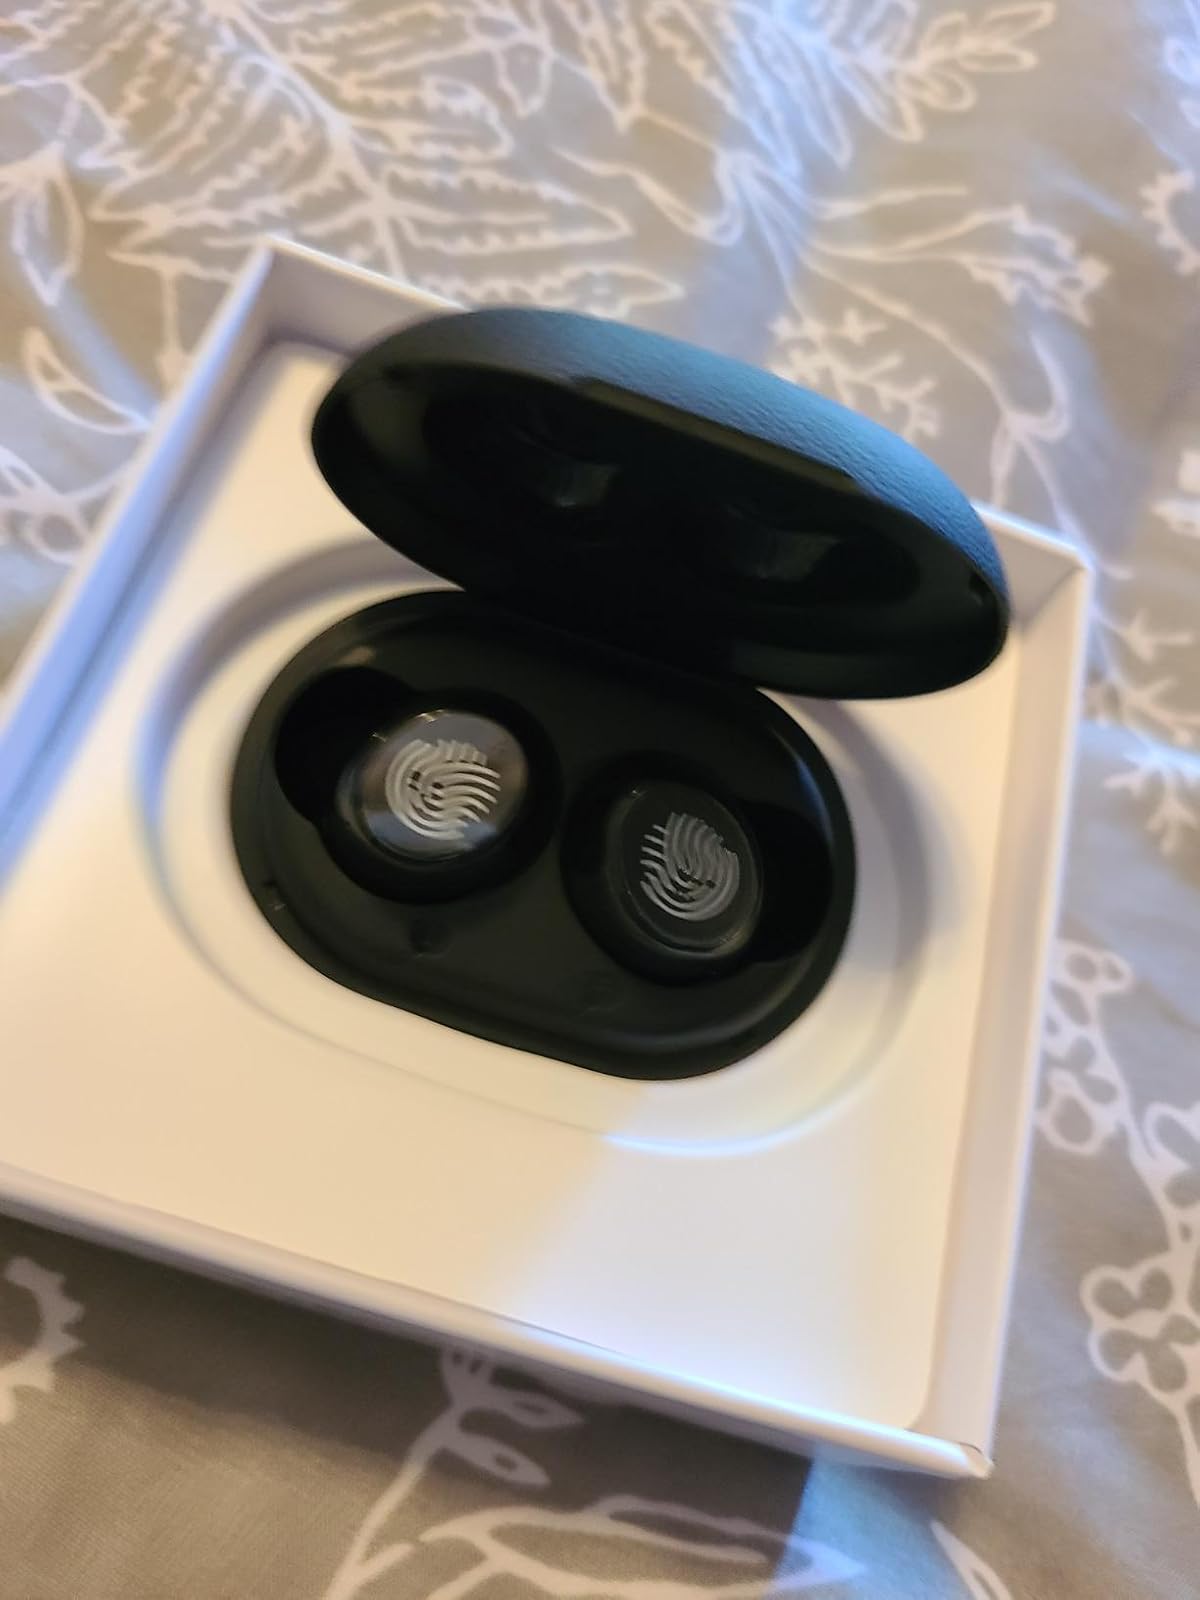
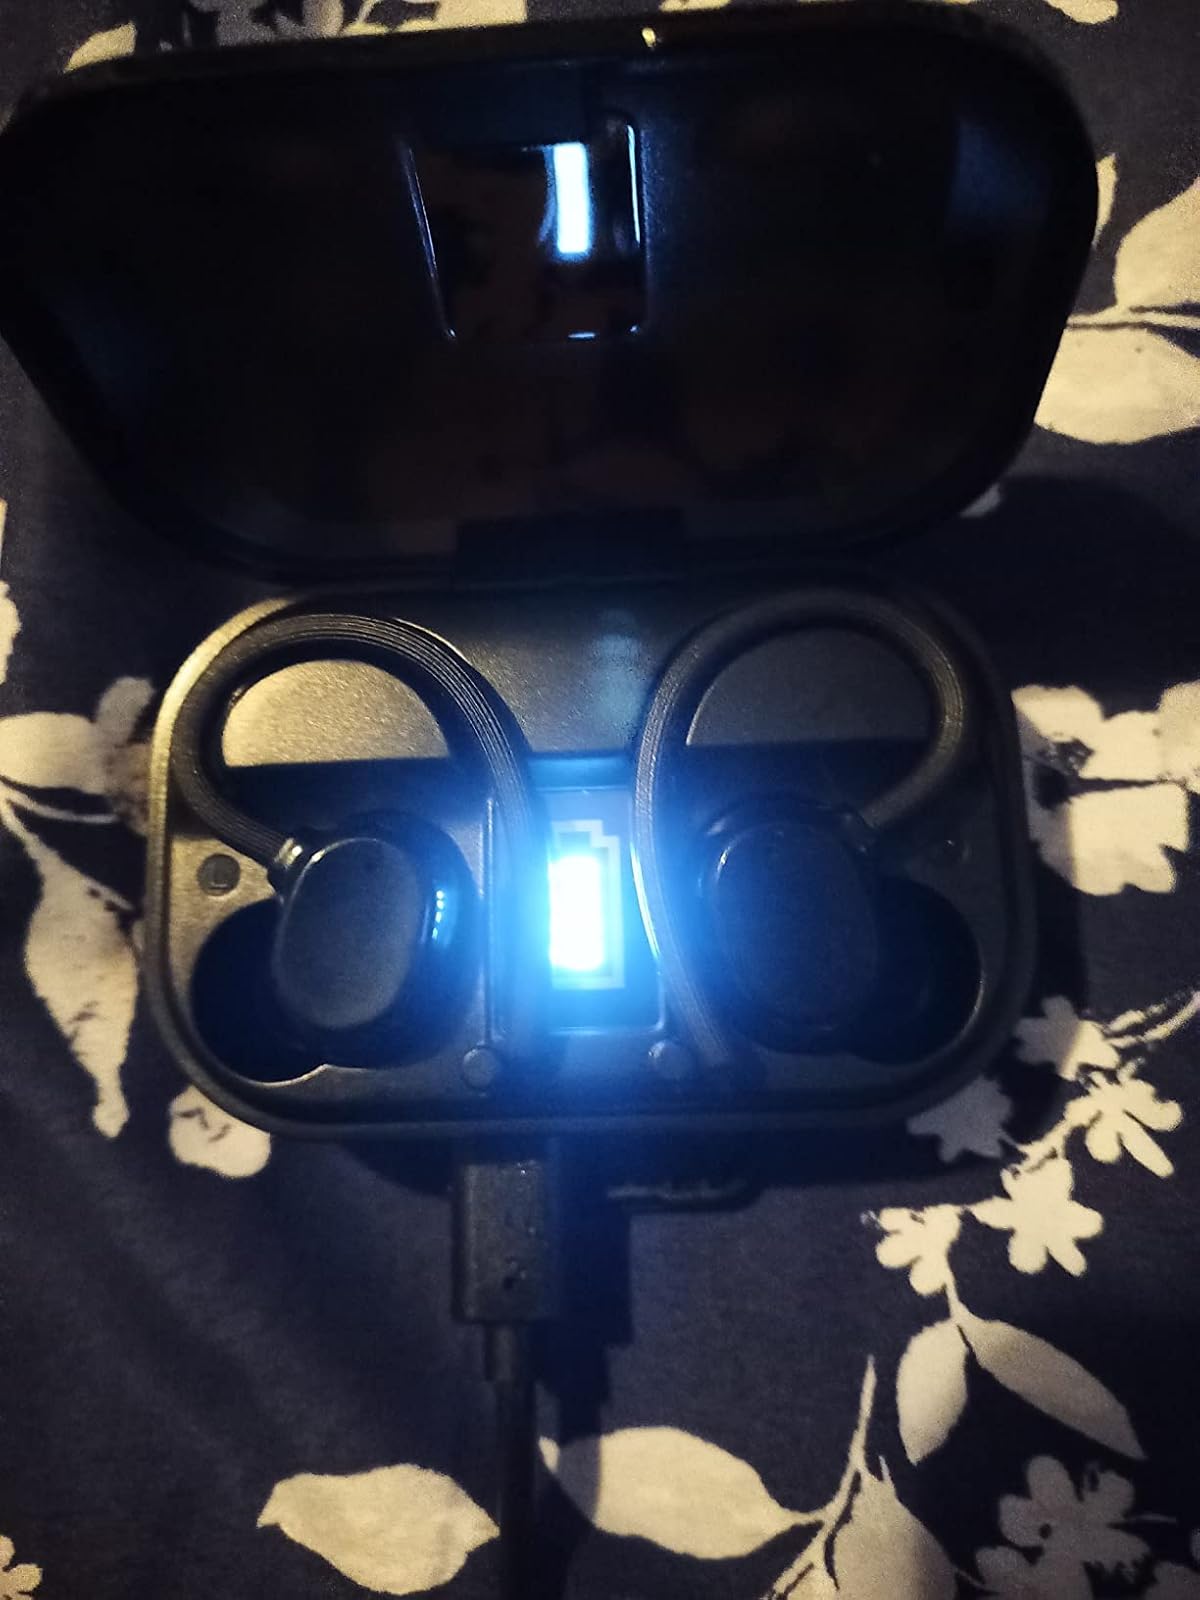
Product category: earbuds
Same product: no